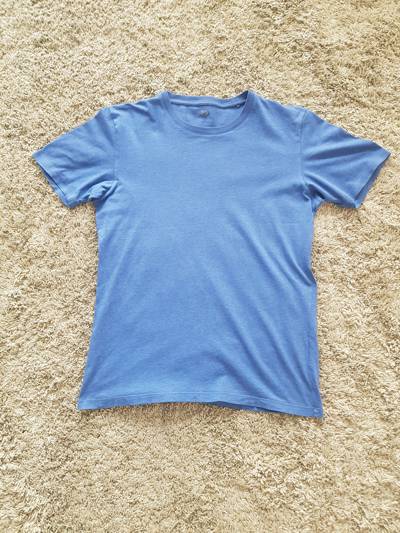
Waste category: clothes